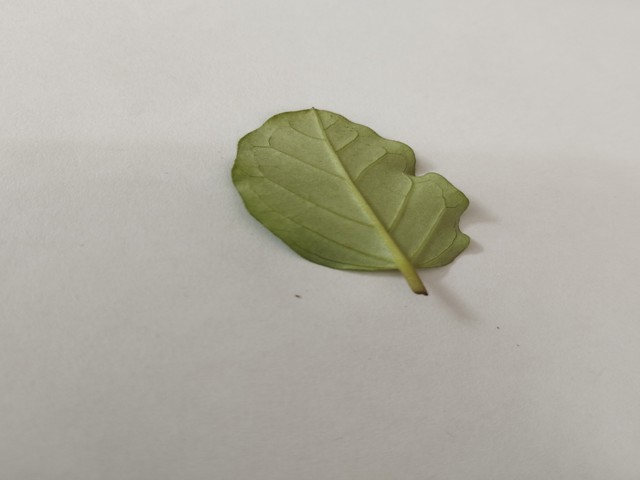
Plant: punarnava